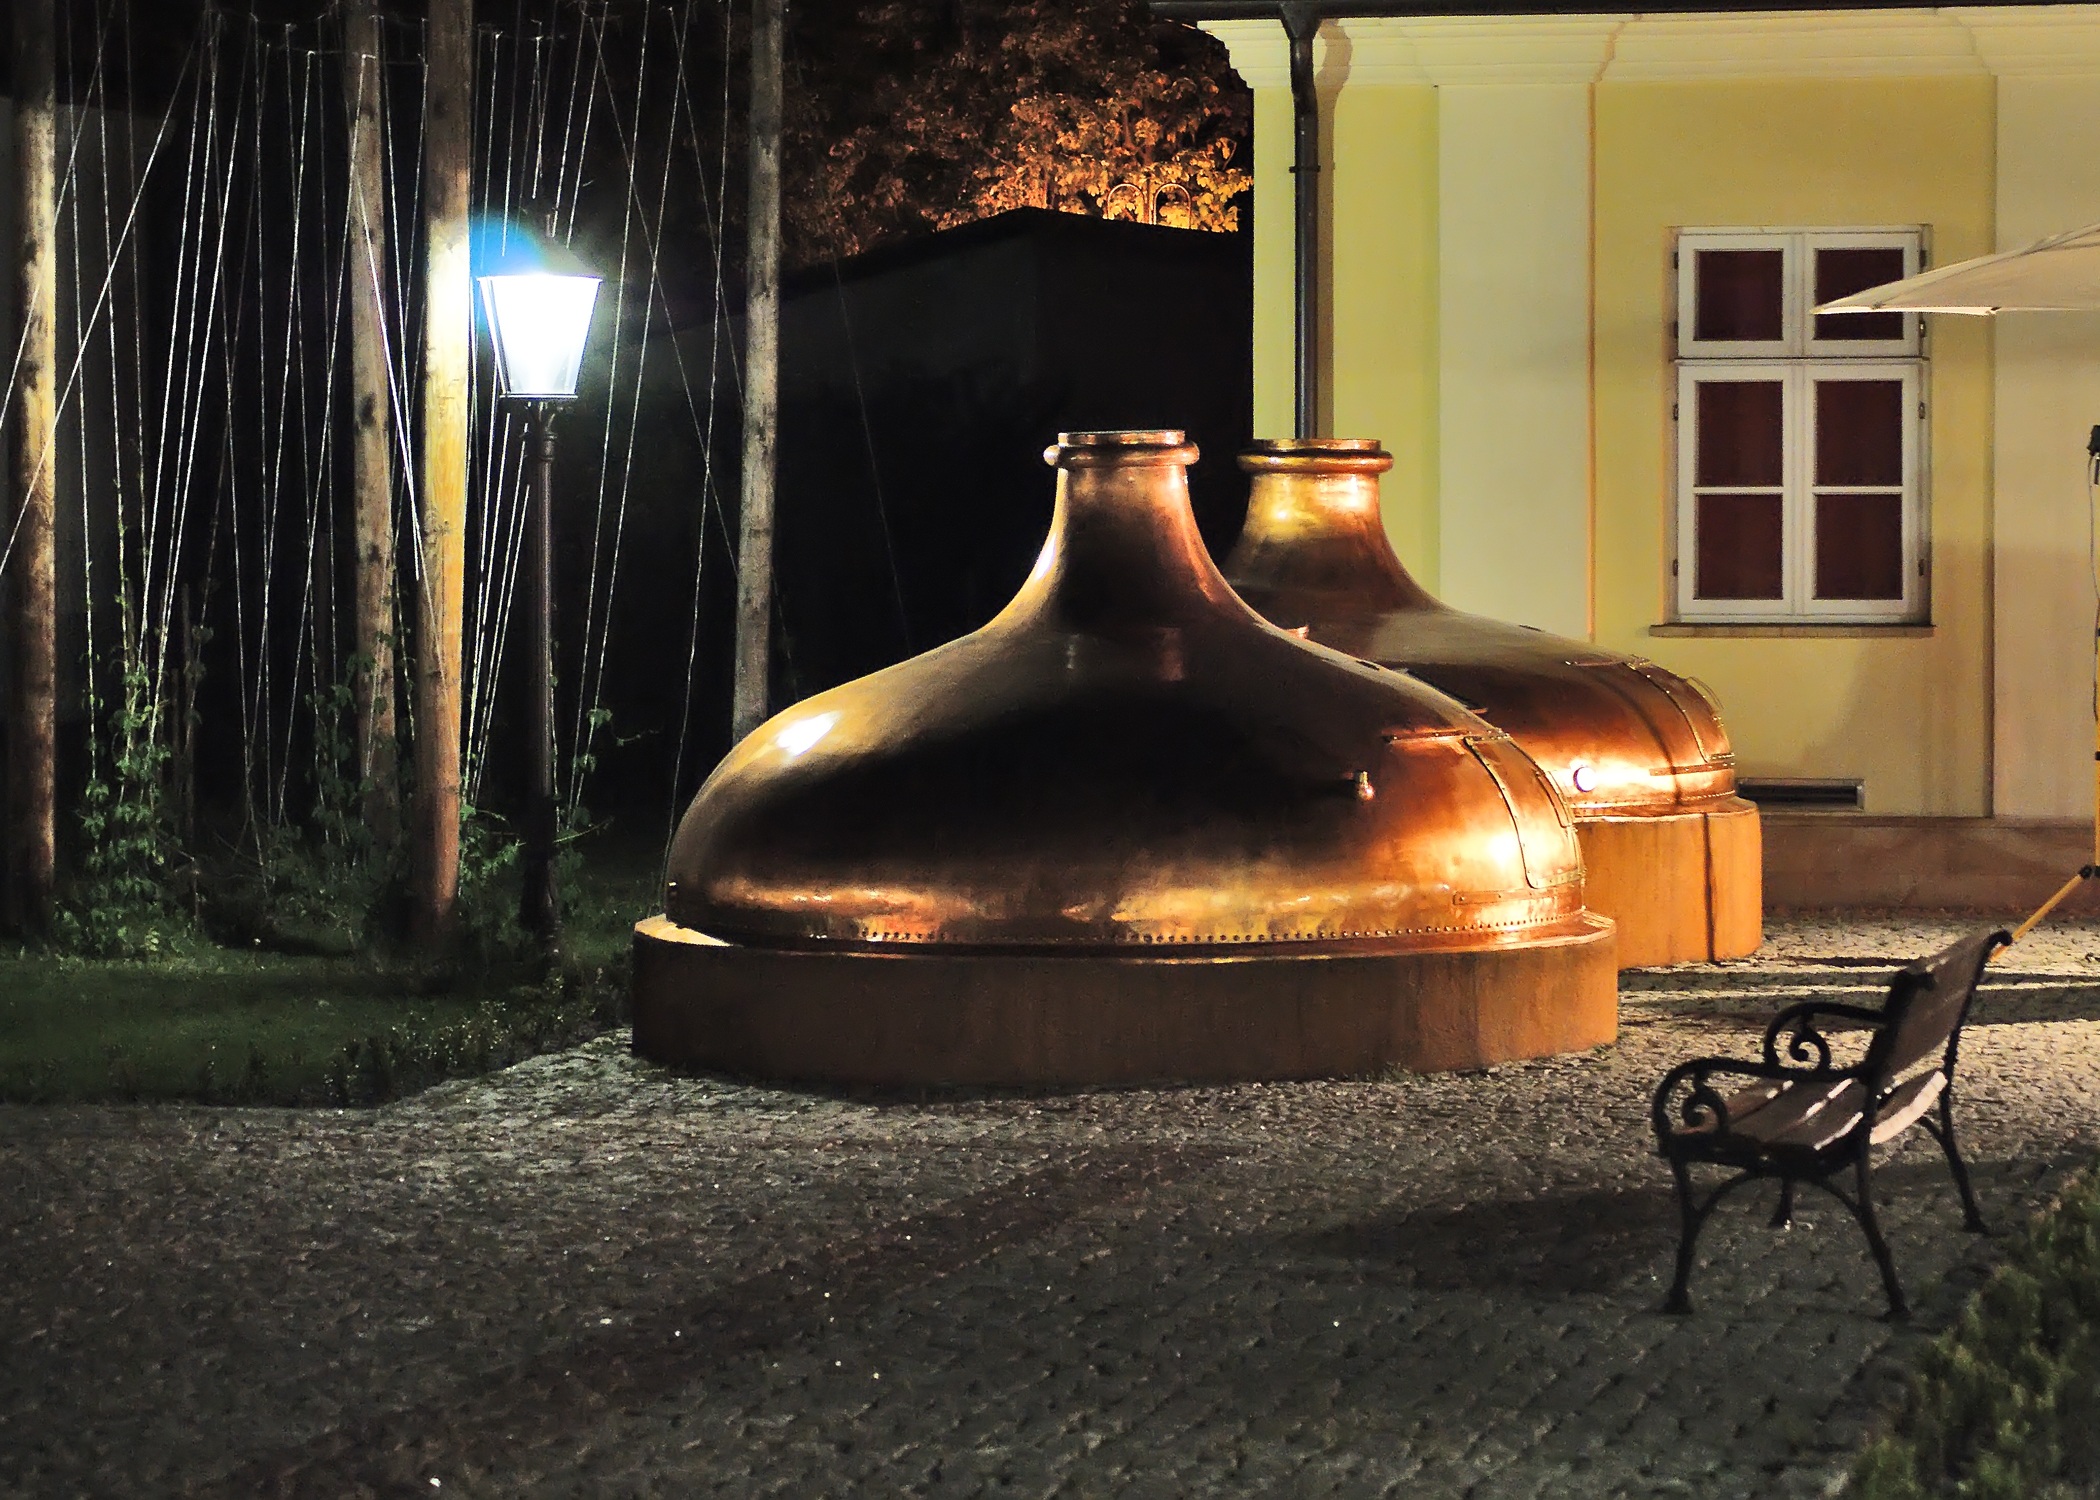
light, wood, lighting, beer, hop, hearth, brewery, screenshot, vat